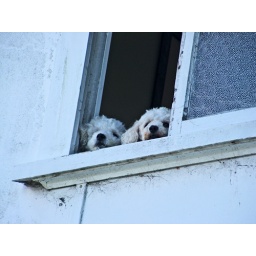
dogs in window 2 web